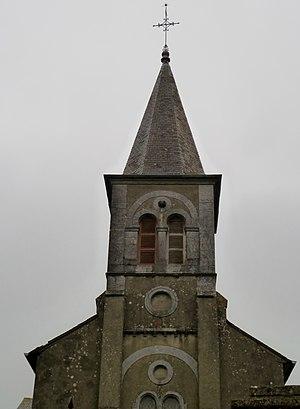
Clocher de l'église d'Espéchède
Espéchède est une commune française, située dans le département des Pyrénées-Atlantiques en région Nouvelle-Aquitaine.